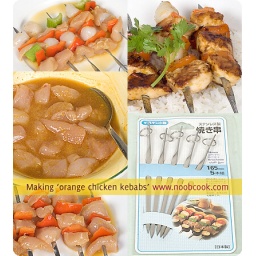
Home cooked chicken kebabs in orange marinade - yummy!~